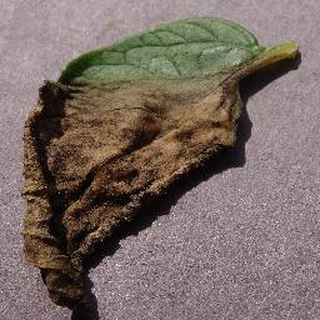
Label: potato_late_blight